Al ash-Sheikh

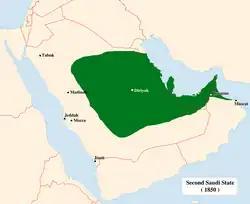
Second Saudi State (1824–1891) at its greatest extent

Nevertheless, the family survived in Nejd. When the Al Saud re-established themselves with a much smaller so-called "Second Saudi State" from 1824, Abd al-Rahman ibn Hasan and, subsequently, Abd al-Latif ibn Abd al-Rahman, both descendants of Ibn Abd al-Wahhab, became the leaders of the Saudi religious establishment. However, the destruction of the first Saudi state and the exile or execution of most of the Al ash-Sheikh religious scholars of significance in 1818 meant that the religious establishment lost much of its prestige, influence and material wealth: their eminence in the 18th century was in sharp contrast with their decline in the 19th century.